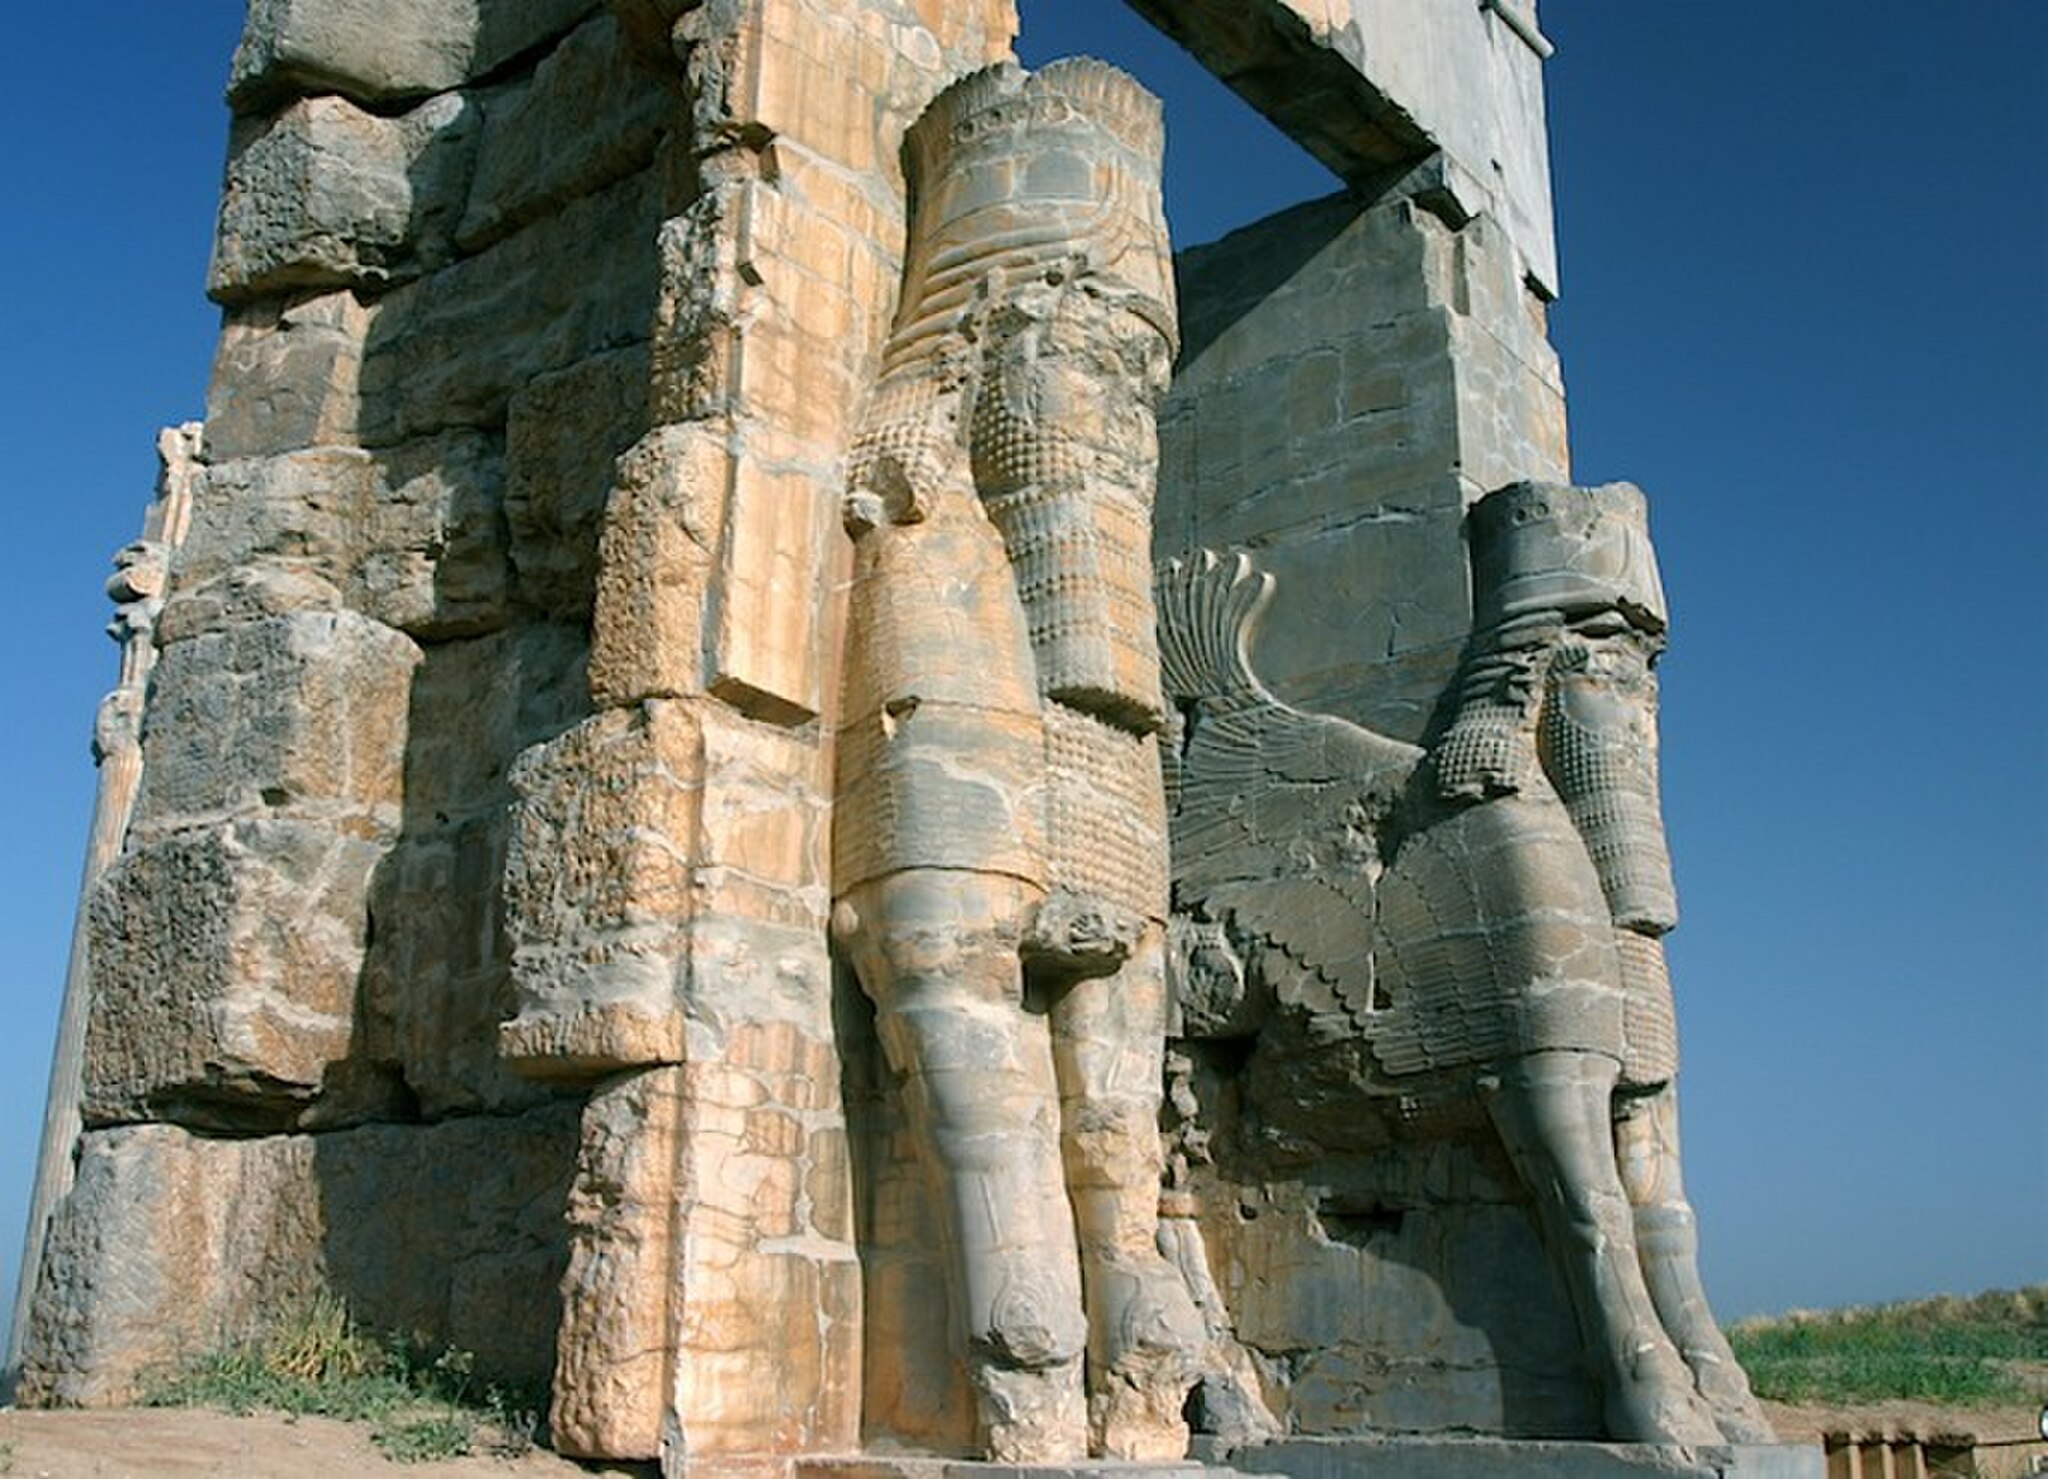
Title: Gate of all nations - no36
Description: Gate of all nations in Persepolis
Date: 2012-03-17
Categories: Gate of All Nations, Self-published work